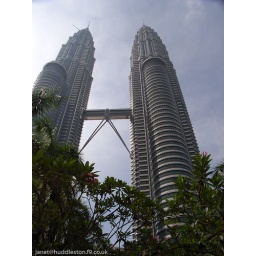
The Petronas Towers and connecting sky bridge in Kuala Lumpur